Typhoon Nanmadol (2004)

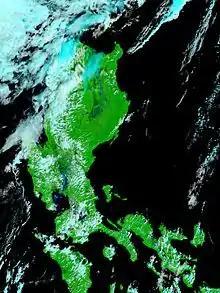
Satellite image showing flooding in the Philippines after Nanmadol on December 4

Initial forecasts following the formation of Nanmadol over open waters anticipated the typhoon to track directly into Luzon. On December 1, government sessions in Manila were temporarily suspended. Some commercial flights traversing to and from Luzon were cancelled in addition to ferry service between the eastern Bicol Region and Manila, stranding hundreds of passengers. Flight cancellations were primarily targeted at propeller aircraft as they were more susceptible to typhoon conditions. This impacted ongoing relief efforts, as the Philippine Air Force's fleet of rescue planes were also grounded. The impending storm also delayed the reopening of financial markets in Manila until December 3.